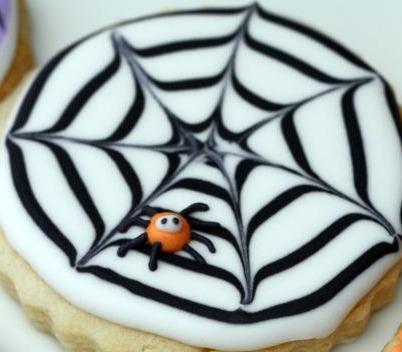
Texture: cobwebbed